Vox Piscis

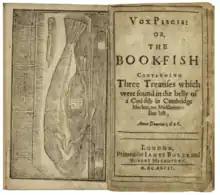
Vox Piscis

Vox Piscis, or The Book-Fish, three treatises which were found in the belly of a cod-fish in Cambridge market, on Midsummer Eve last is a book published in 1627 with a very unusual origin.